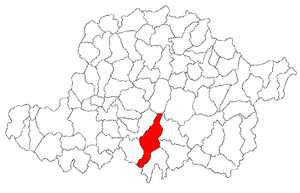
Lipova est une ville du județ d'Arad, dans la région du Banat, en Roumanie, sur la rive droite de la rivière Mureș. La population s'élève à 11 236 habitants. Elle se situe à une altitude de 153 m.